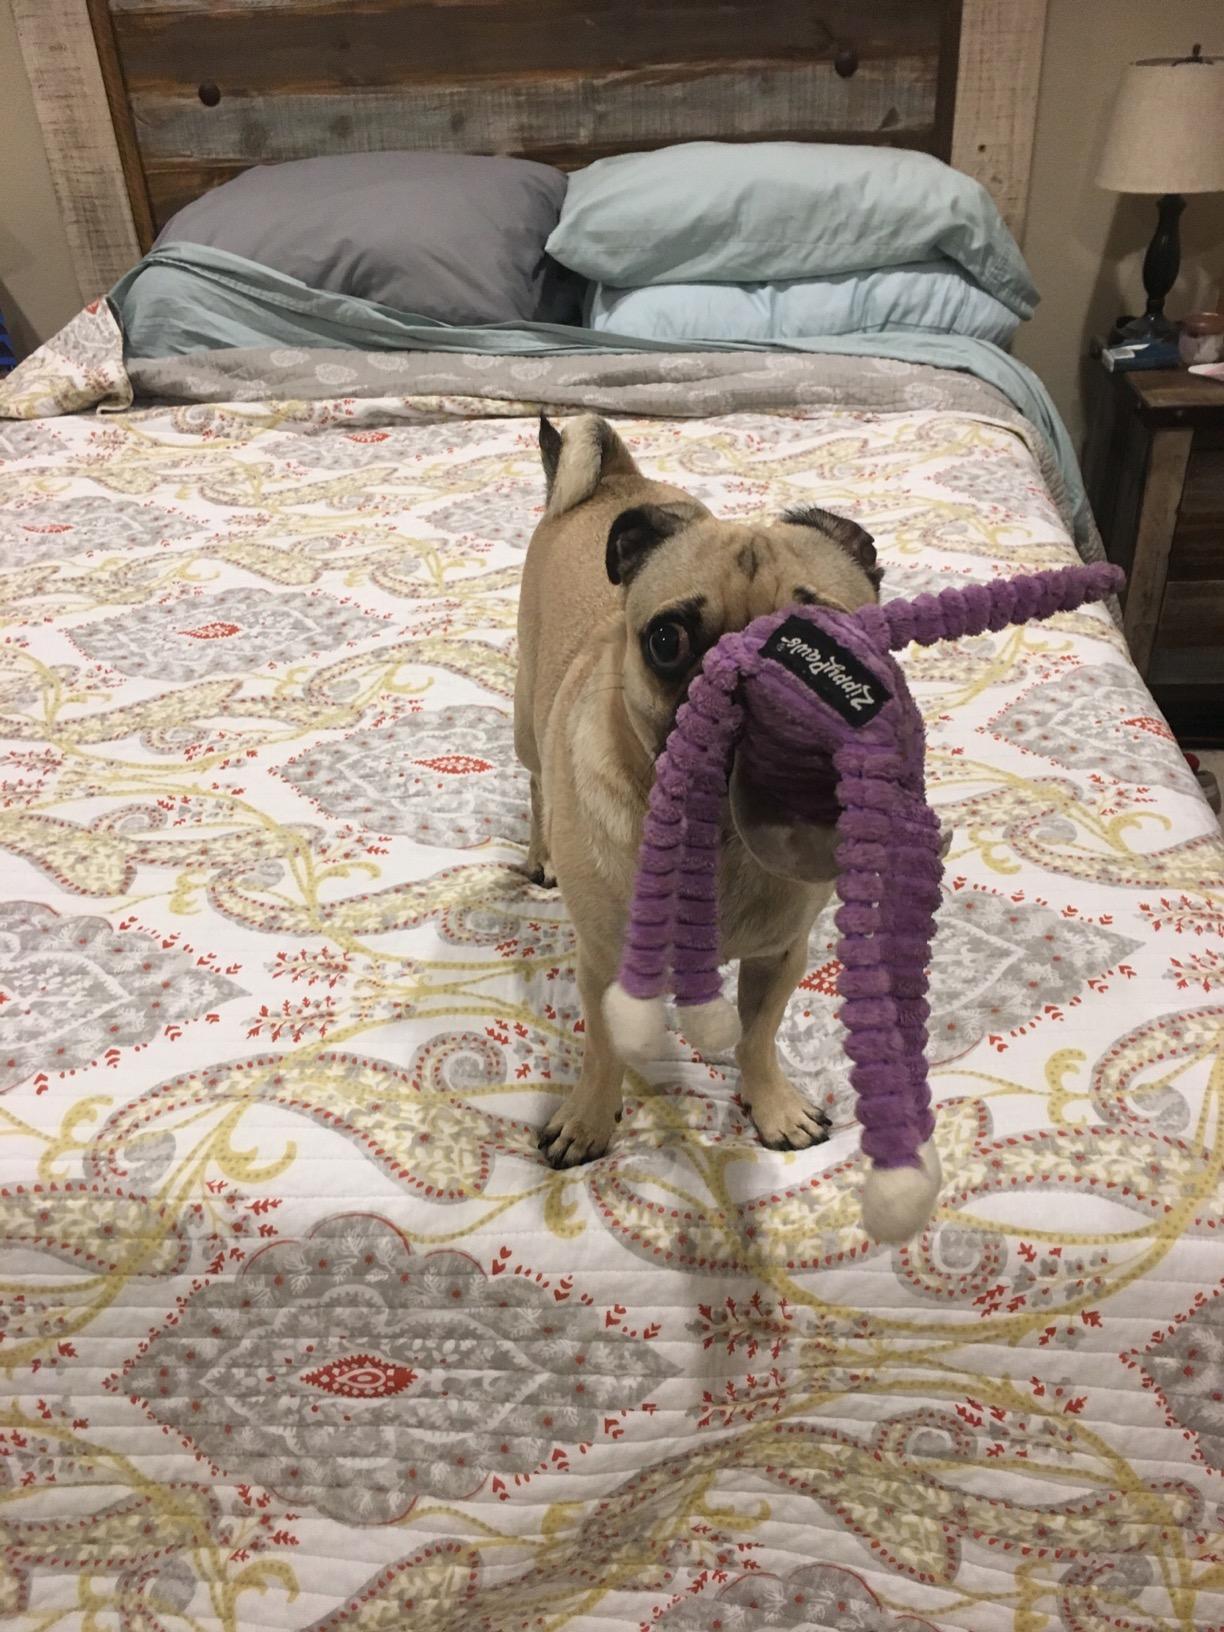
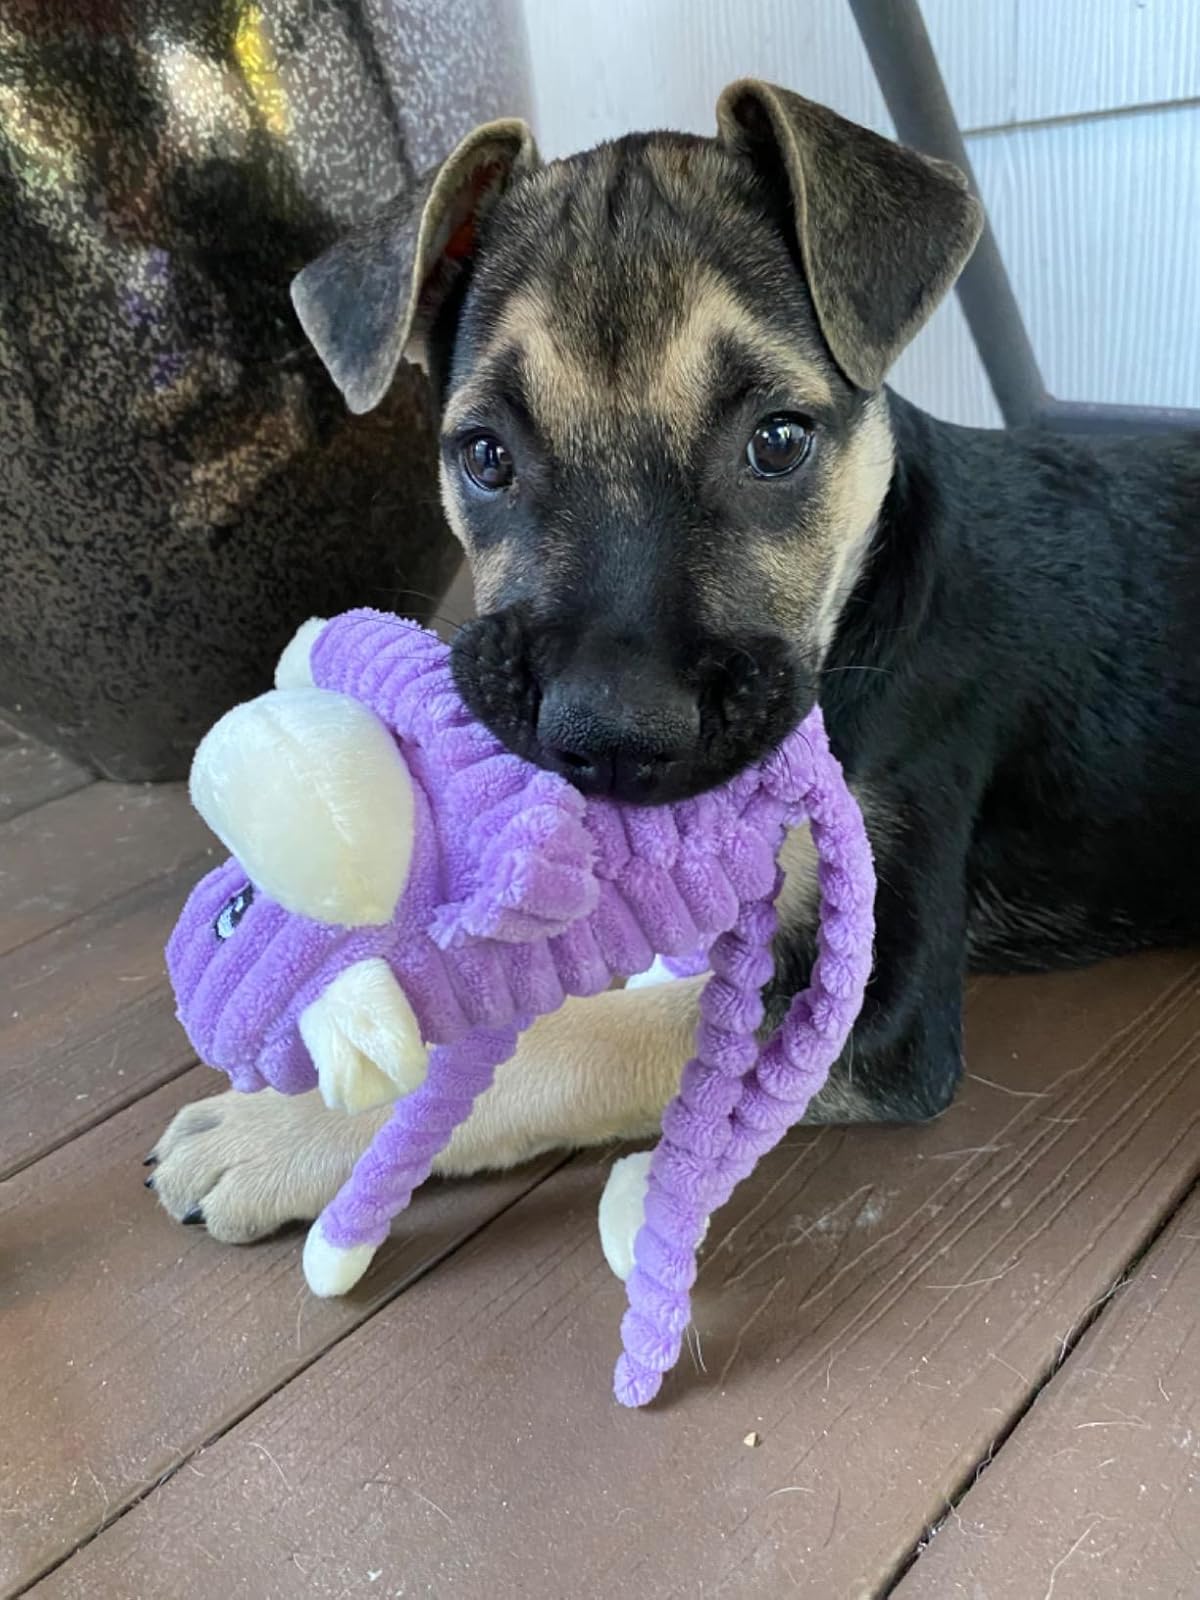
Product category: items_toy
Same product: yes